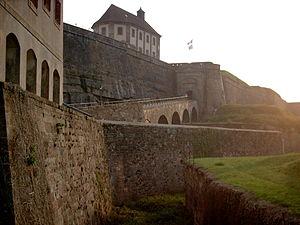
Bitche est une commune du Nord-Est de la France, située dans le département de la Moselle, en Lorraine et en région Grand Est.